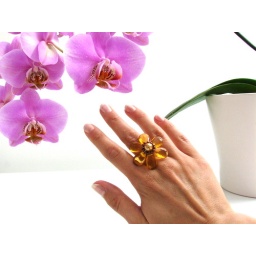
Handmade glass flower ring inspired by my favourite herb :)